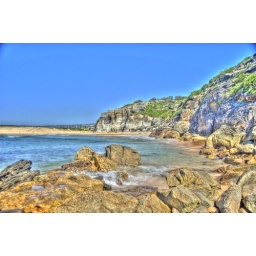
Northern end of beach known as the basin from rock platform below stairs